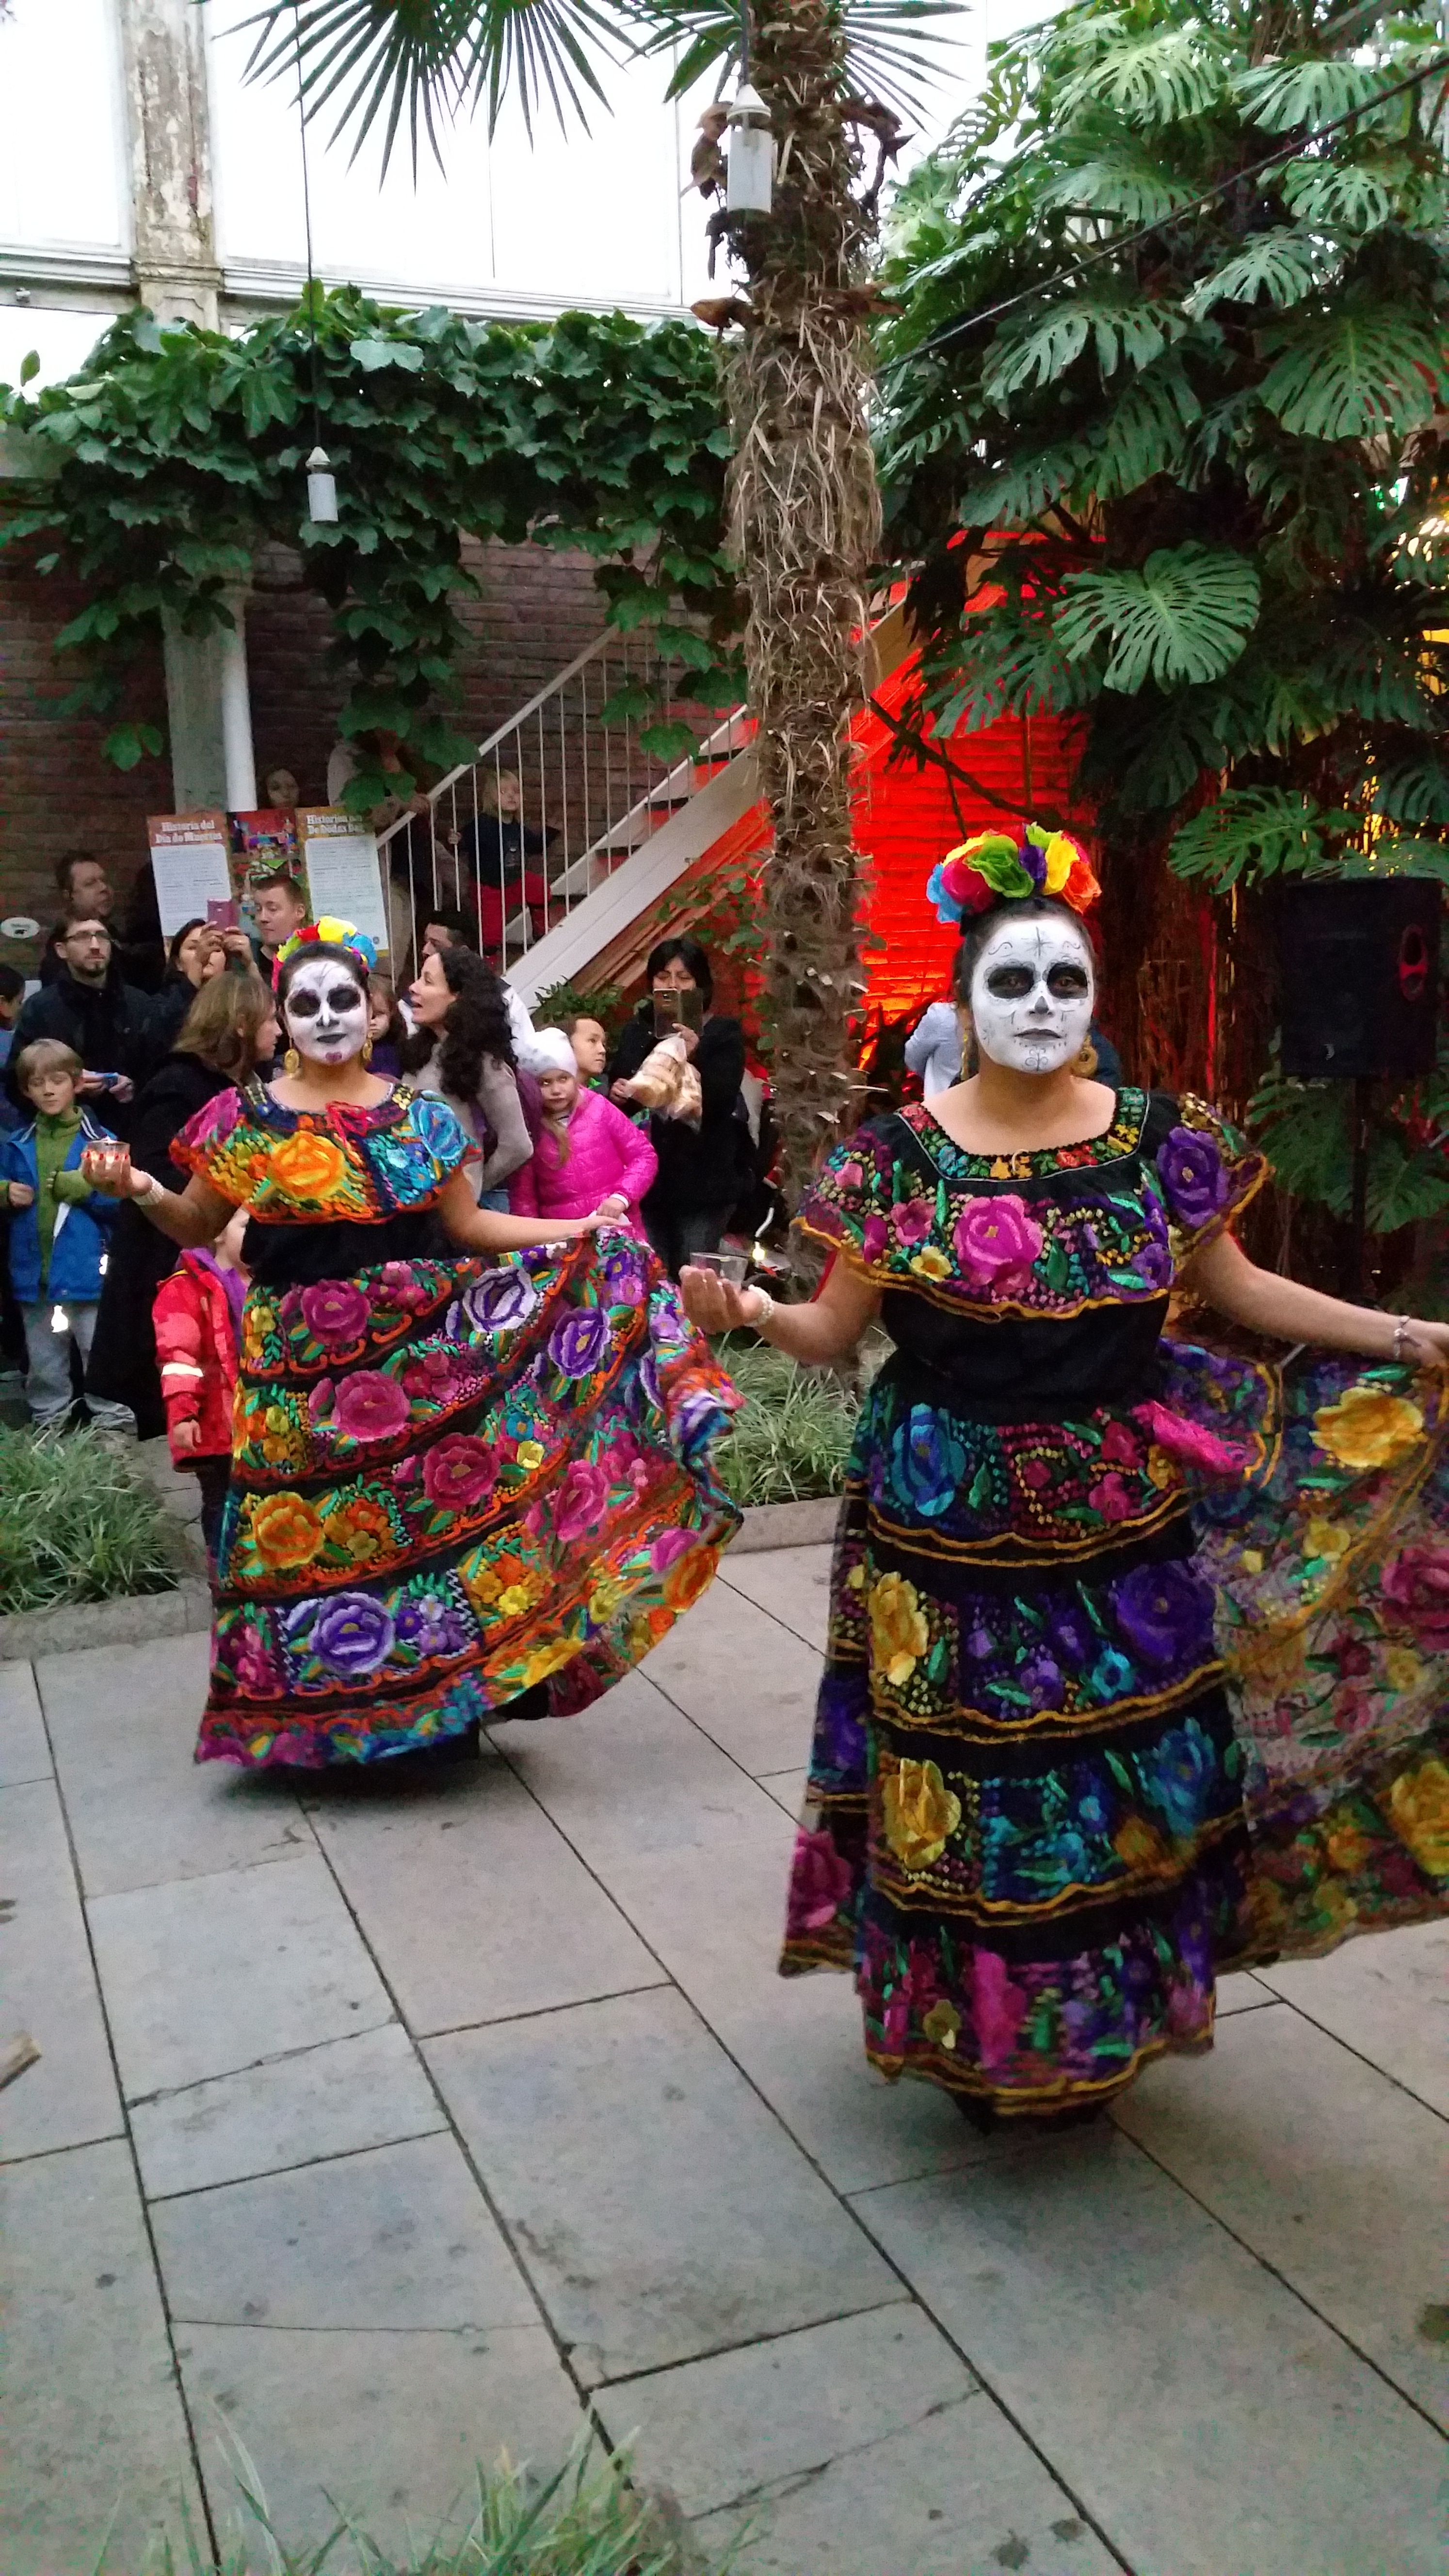
festival, event, tradition